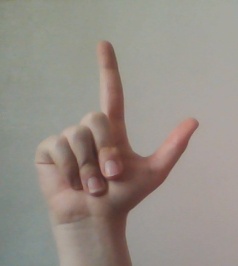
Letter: laam